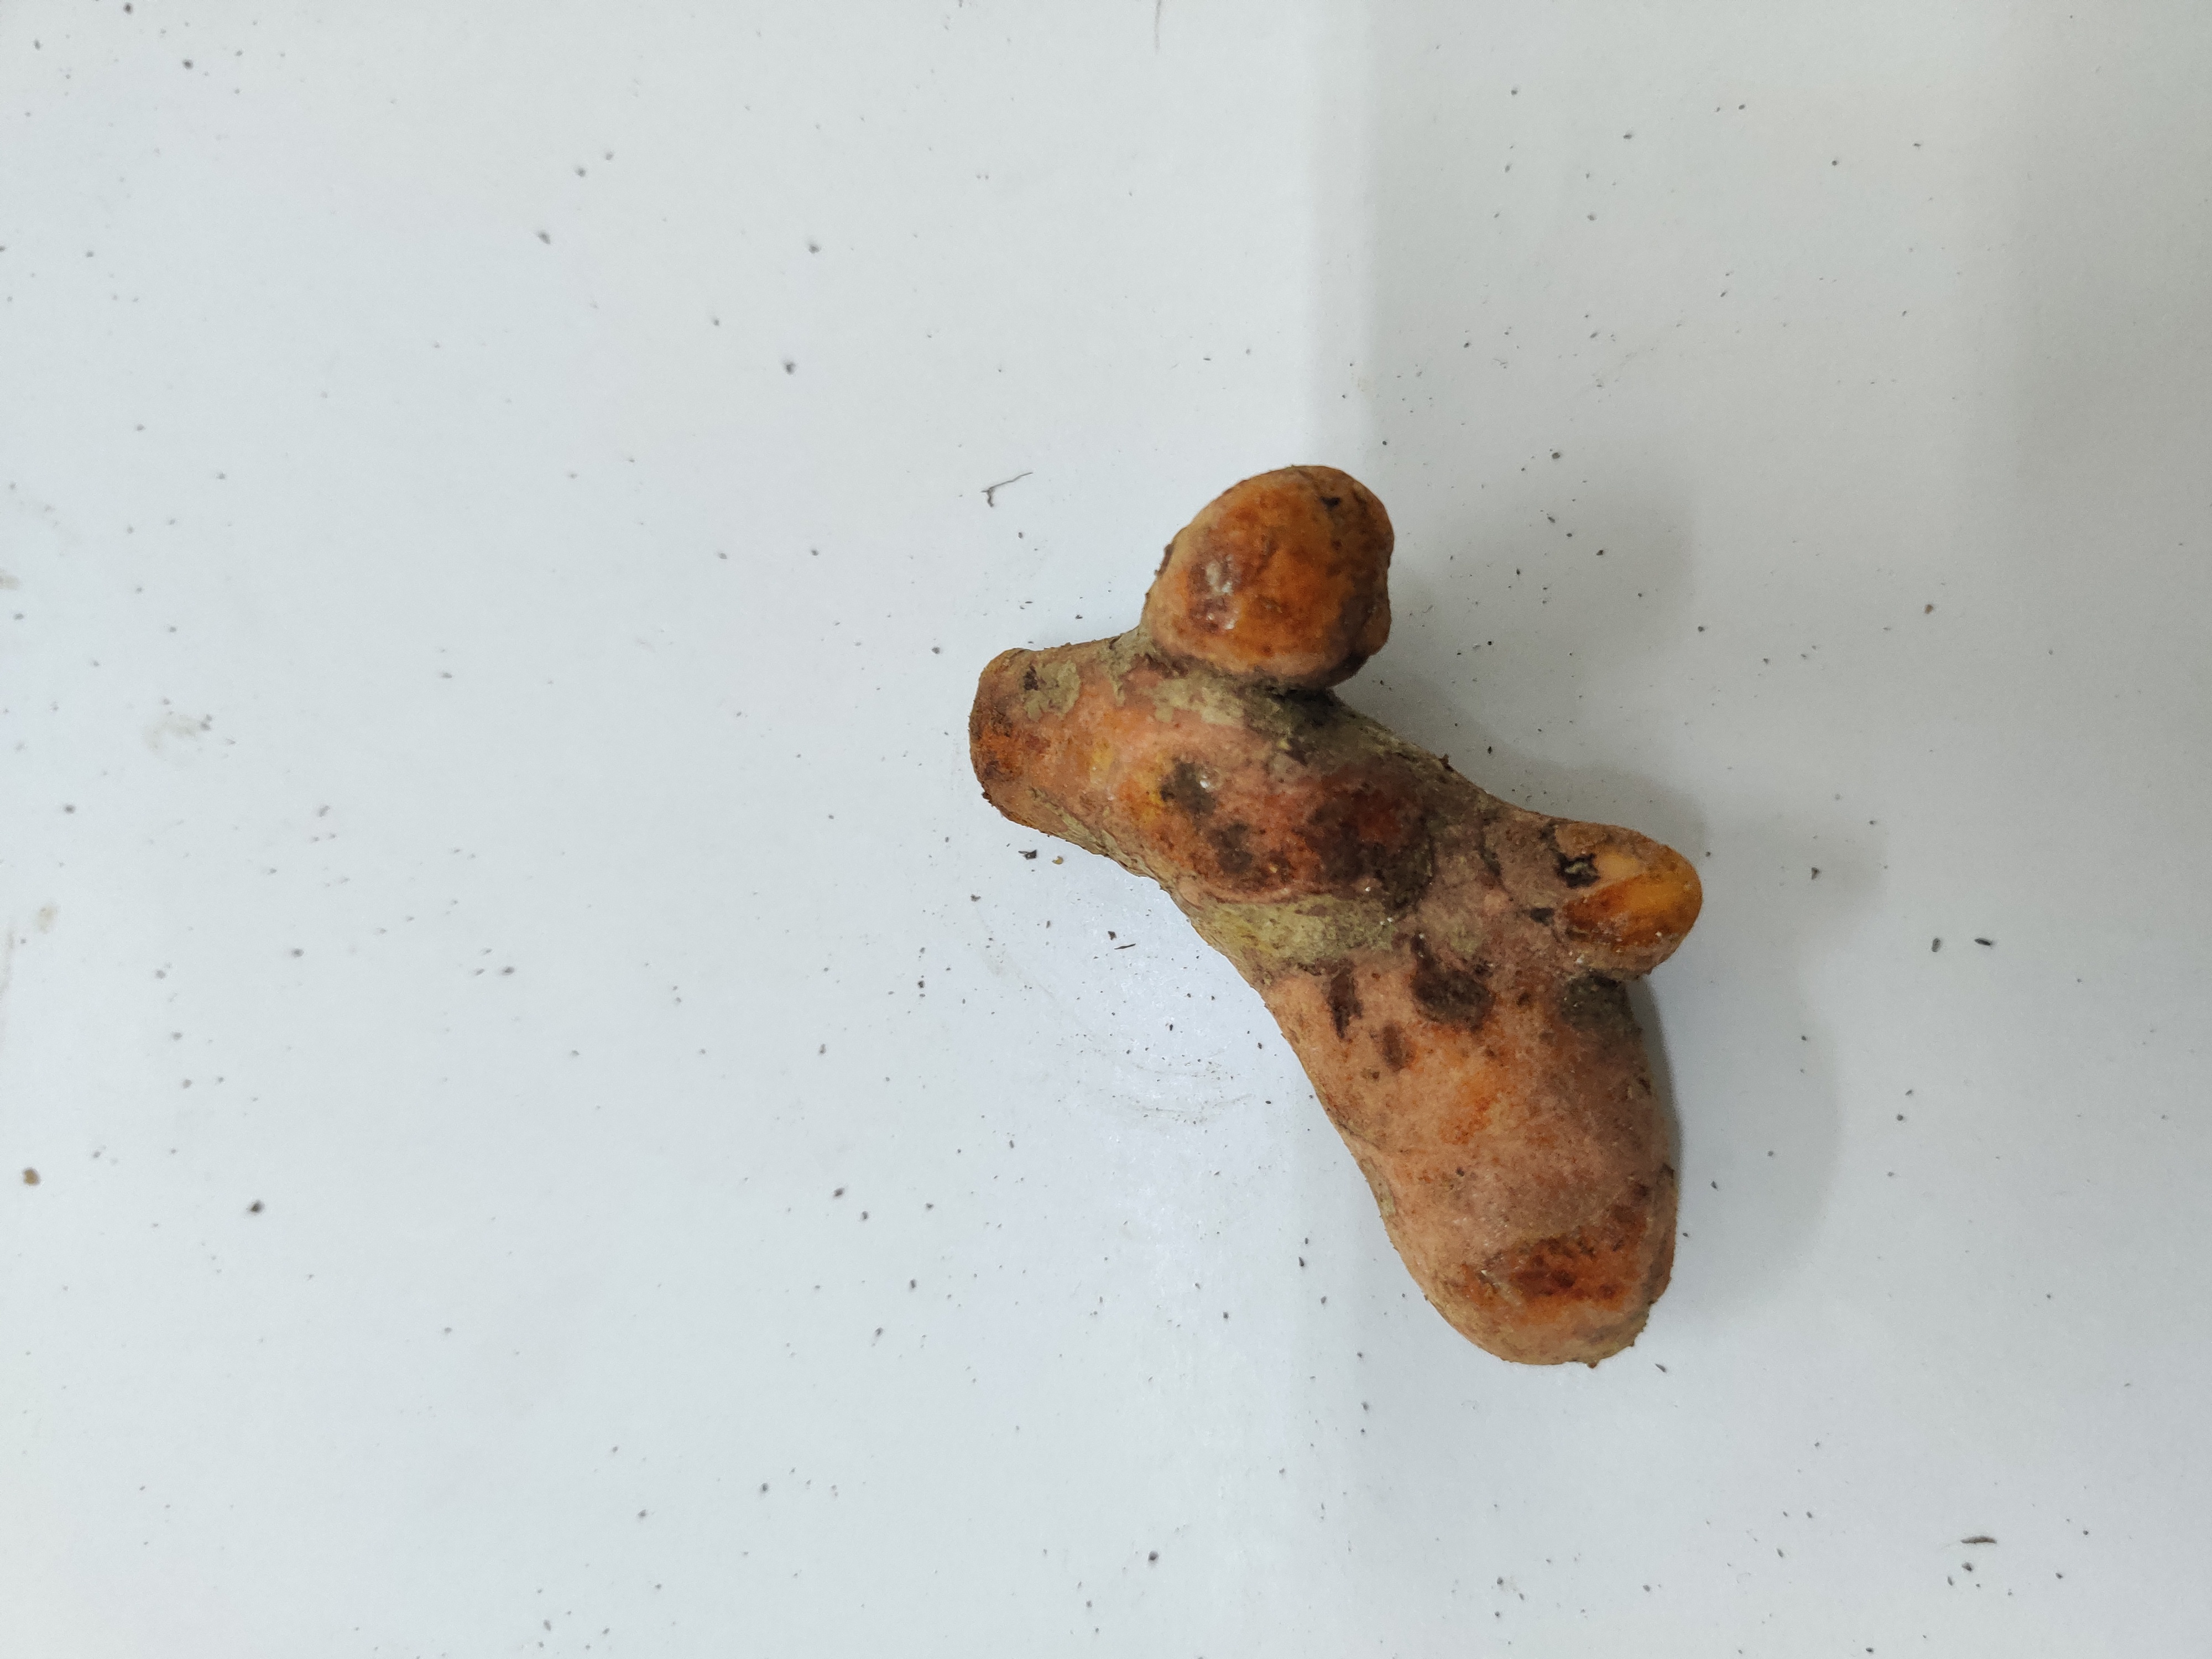
Crop: Turmeric
Condition: Fresh